City Under the Sea

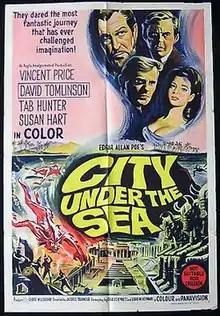
Theatrical release poster by Reynold Brown

City Under the Sea (released as War-Gods of the Deep in the US) is a 1965 British-American adventure horror science fiction film. It was directed by Jacques Tourneur (his final film) and starred Vincent Price, Tab Hunter, Susan Hart and David Tomlinson.